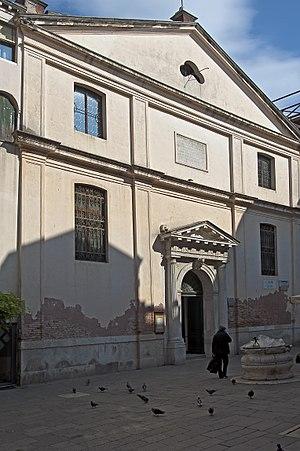
Cet article recense les églises de Venise, en Italie.
L'église San Lio ou San Leone IX est une église catholique de Venise, en Italie.